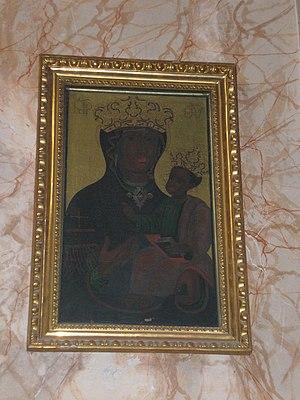
L'église de la Translation-des-Reliques-de-Saint-Nicolas ou église serbe orthodoxe Saint-Nicolas de Szeged est une église orthodoxe serbe située à Szeged.